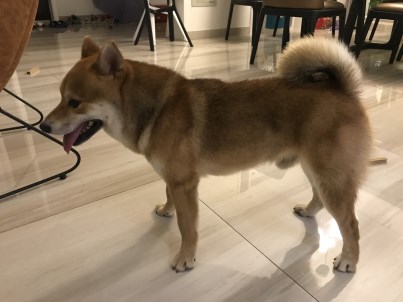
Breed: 1043-n000001-Shiba_Dog